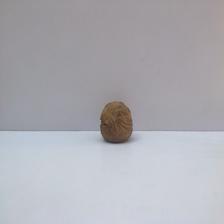
Size: Spoiled